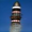
Label: rocket